Olav Ulland

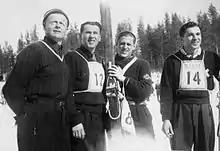

Olav Ulland (23 November 1910 – 7 June 2003) was a Norwegian-American ski jumper who competed during the 1930s and 1940s.